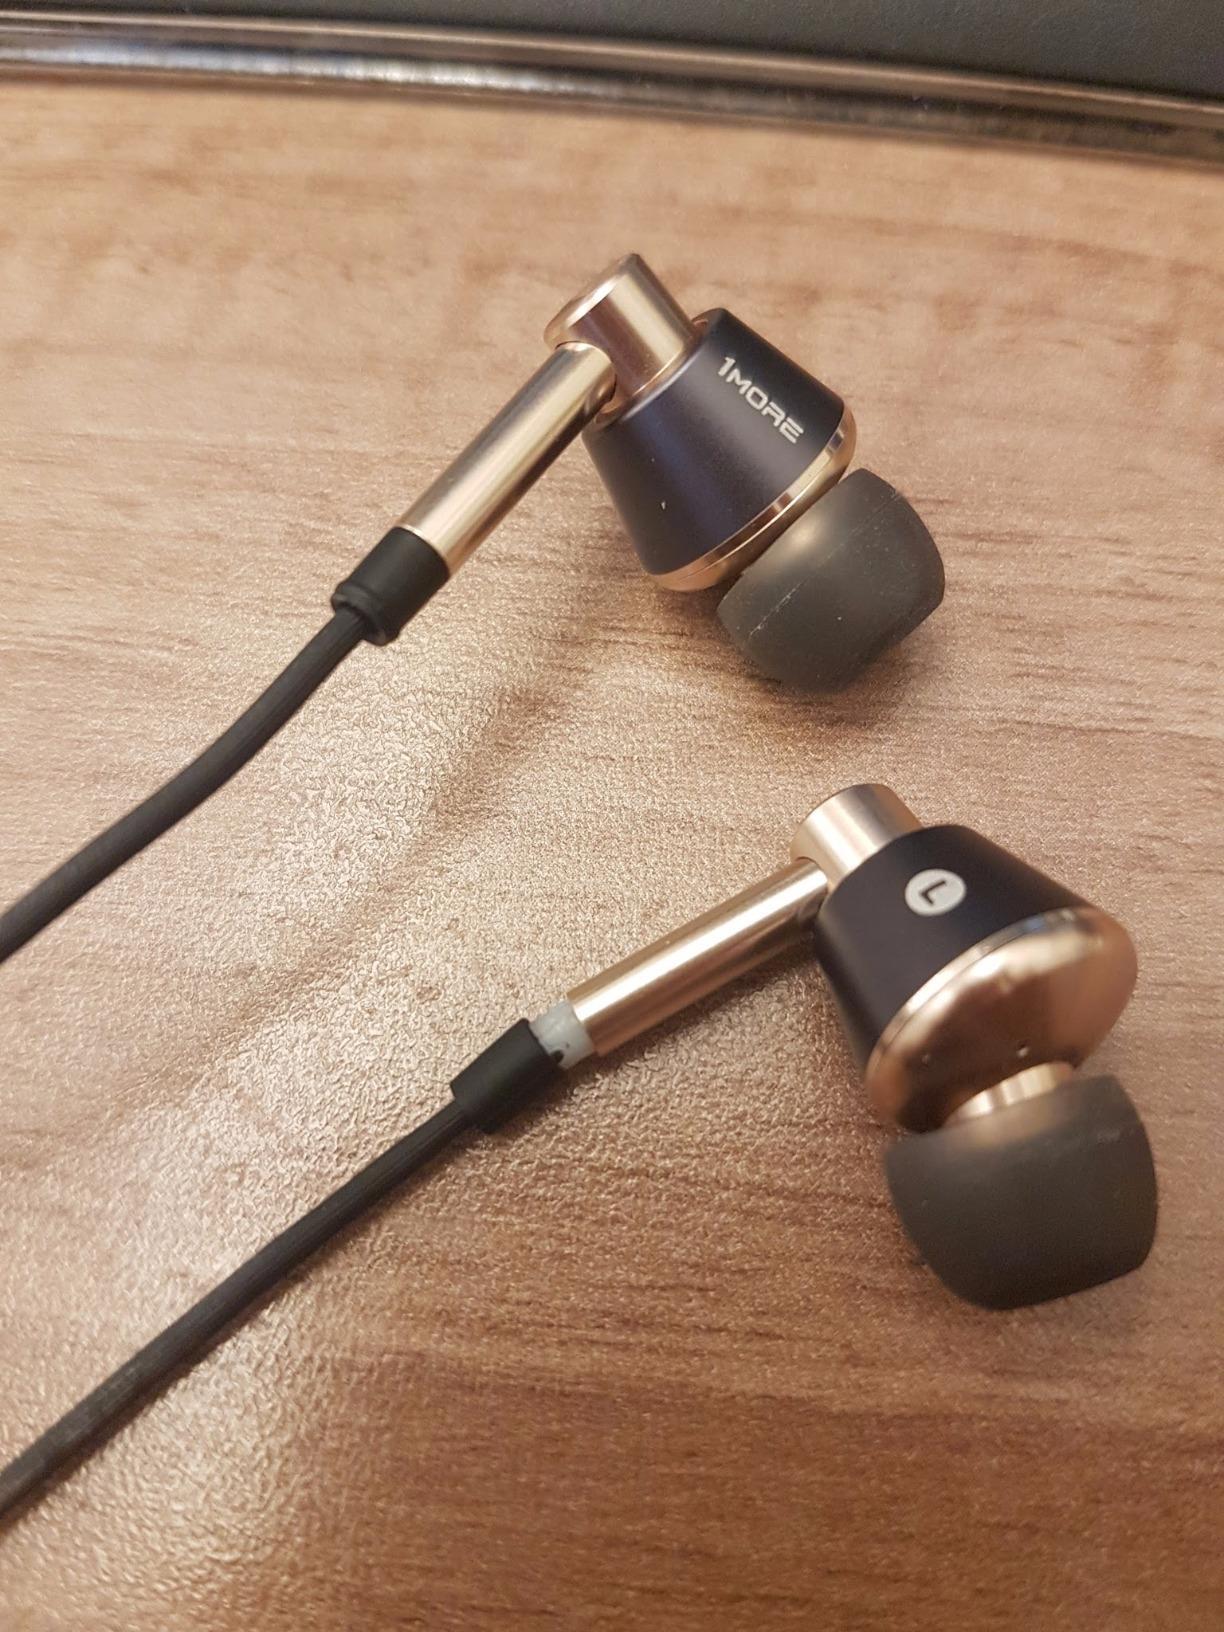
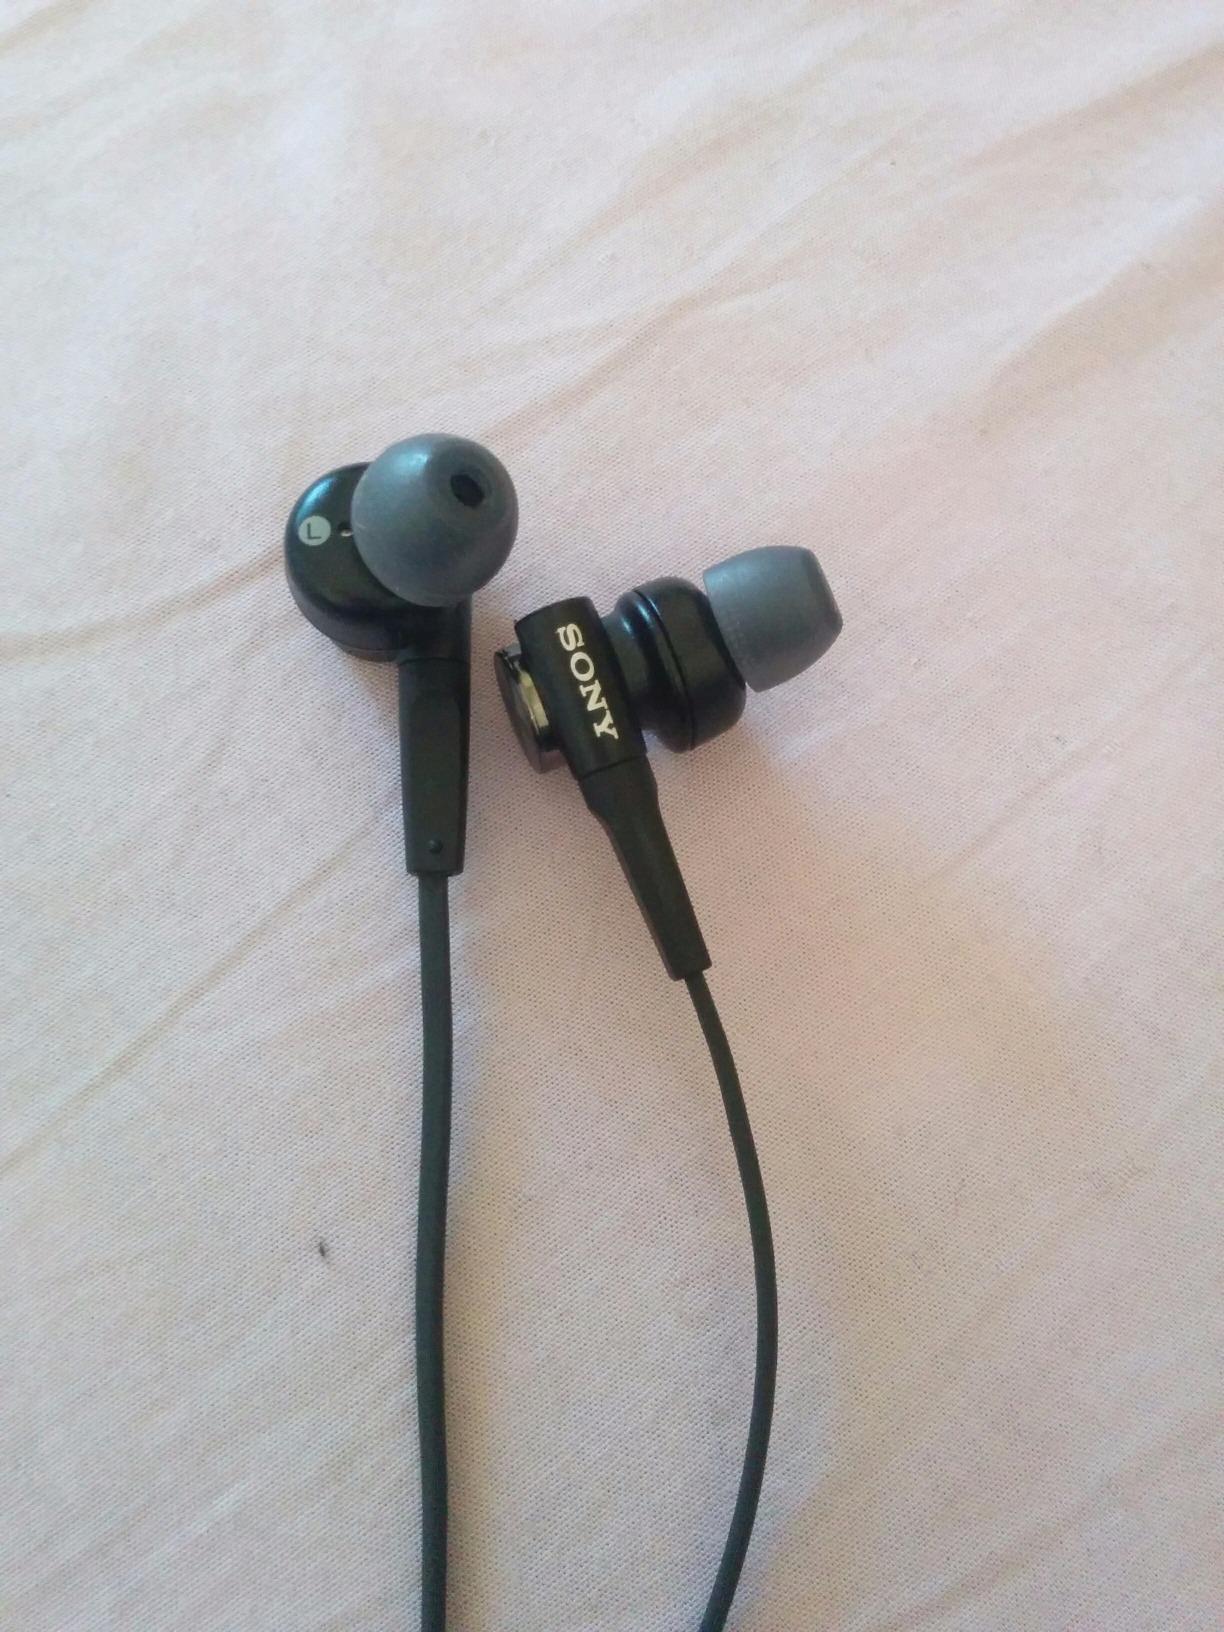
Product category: headphones
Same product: no